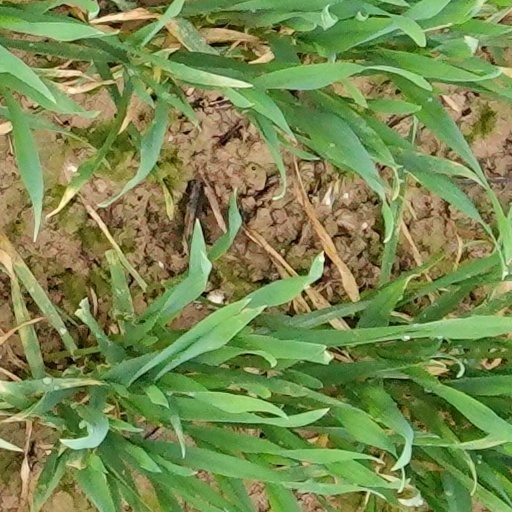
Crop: wheat